River Beauly

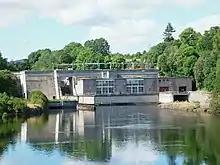
Kilmorack Power Station

The river is part of the Affric-Beauly hydro-electric power scheme, with dams and power stations at Aigas and Kilmorack. Both have 20MW generators and include fish ladders to allow salmon to pass, the Aigas fish ladder is open to visitors in the summer.